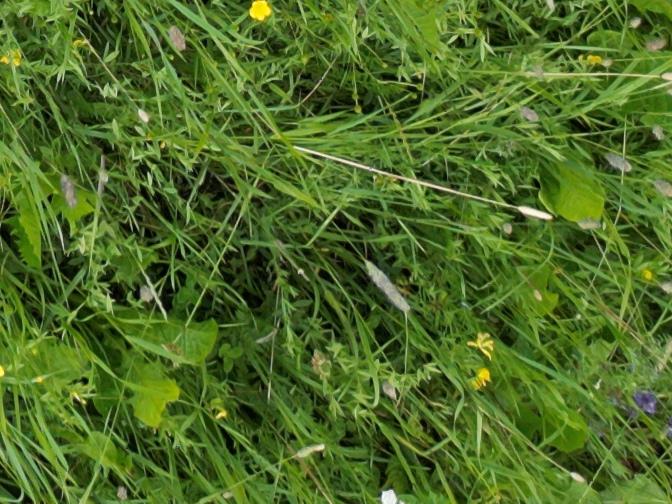
Flowers visible: yarrow flowers